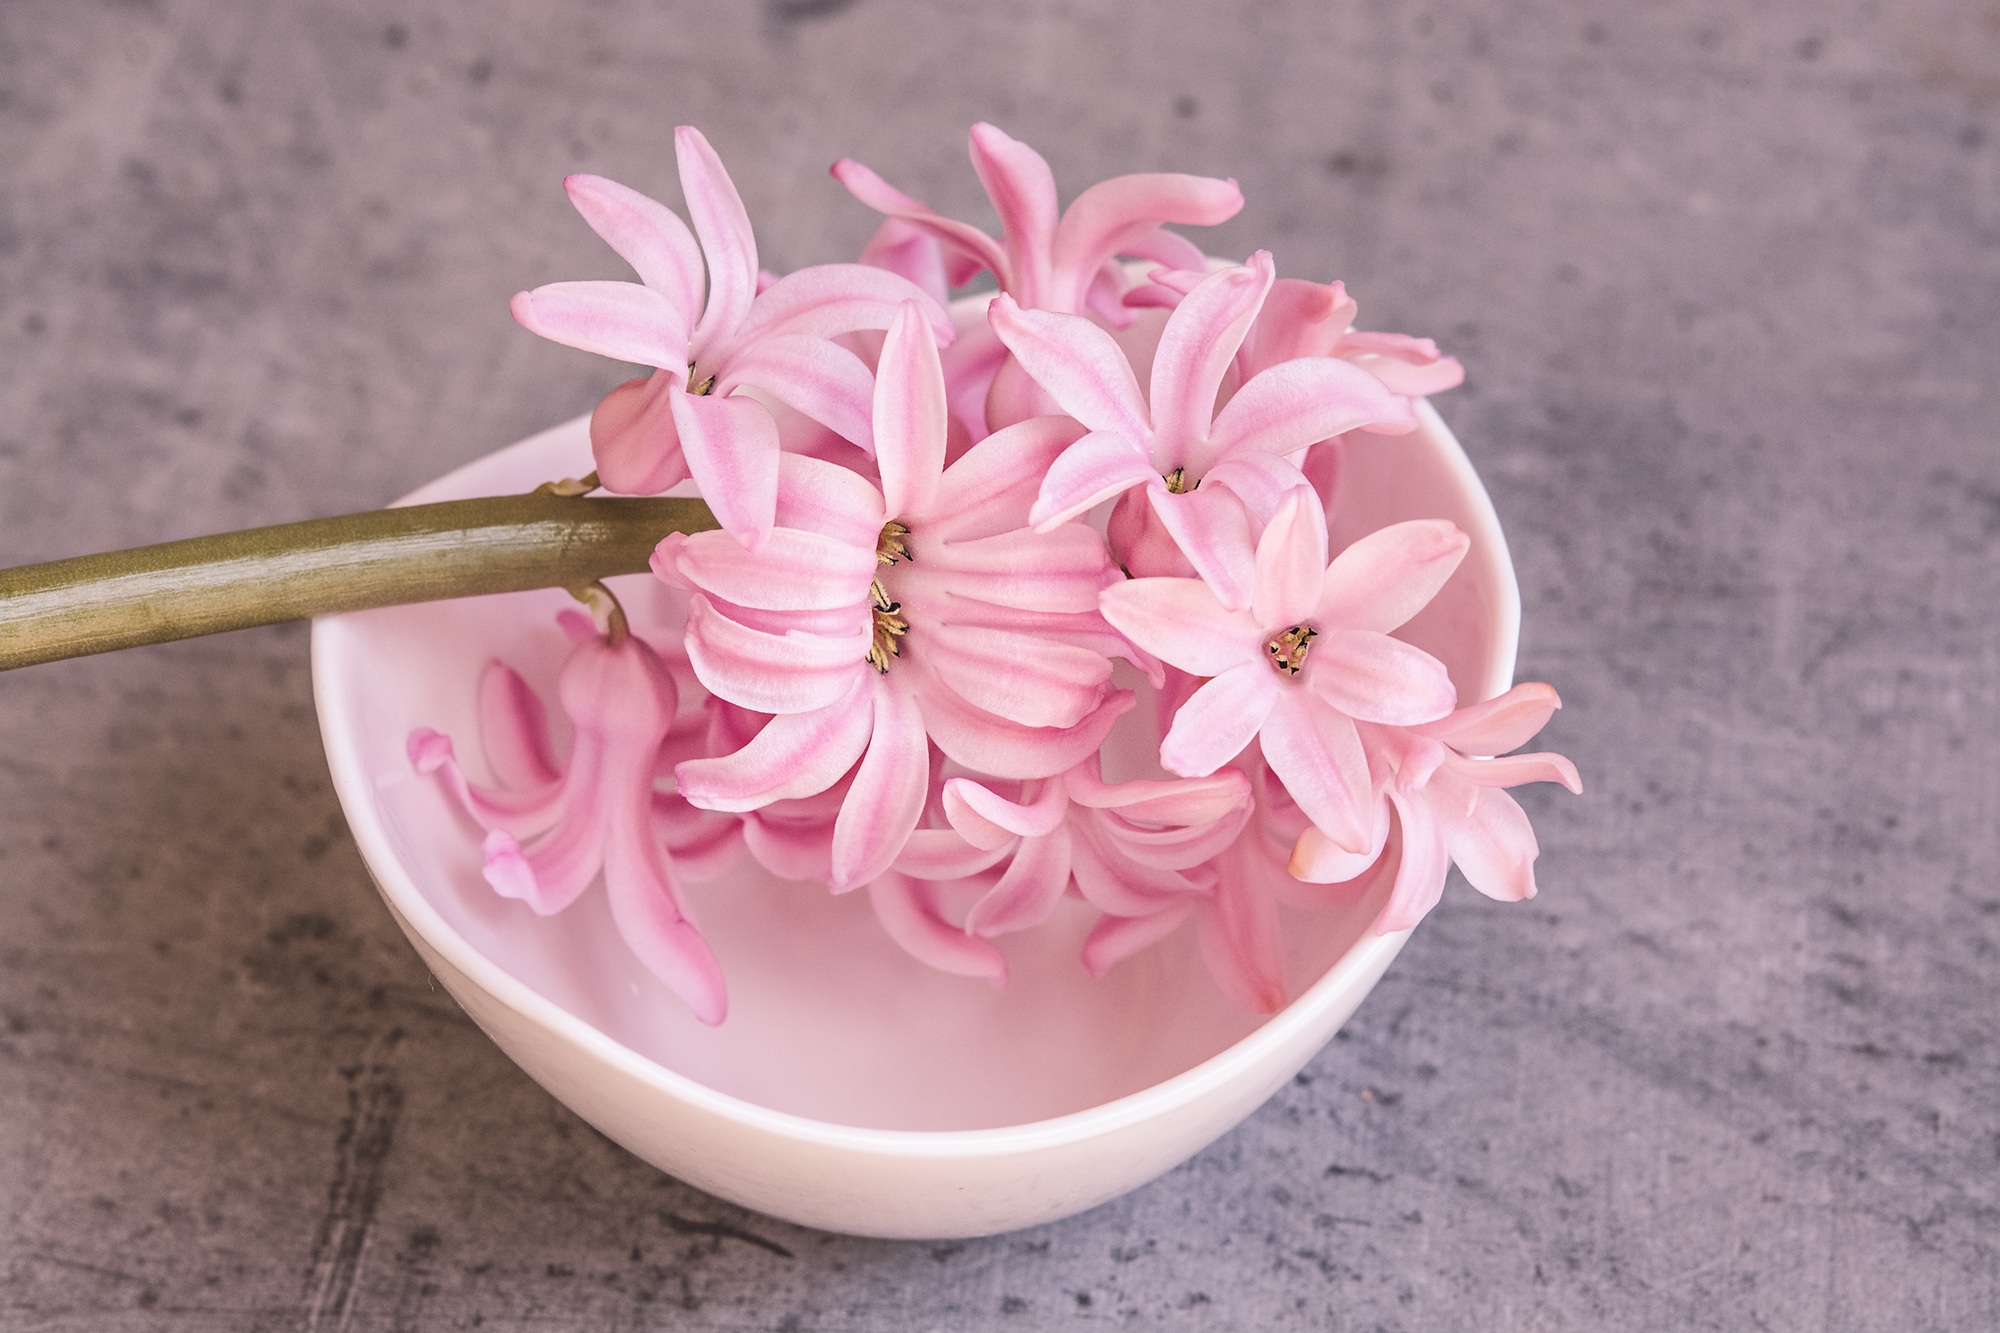
plant, flower, petal, decoration, pink, close, still life, shell, deco, icing, fragrant, floristry, hyacinth, spring flower, pink flower, flowering plant, flower bouquet, flowers photography, fragrant flower, pink hyacinth